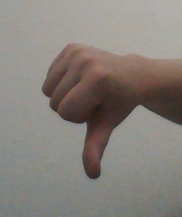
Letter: waw